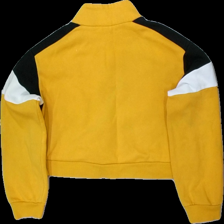
View: back
Type: Top
Category: Ladies
Brand: H&M
Colors: Black, White, Yellow
Material: 60% bomull 40% polyester
Pattern: Other
Cut: Turtle neck
Size: M
Season: All
Stains: Major
Damage: smuts fläckar
Damage location: middle right
Damage 2: smuts fläckar
Damage 2 location: middle left
Damage 3: smutsigt
Damage 3 location: middle center
Price range: <50
Recommended usage: Export
Description: top med turtle neck